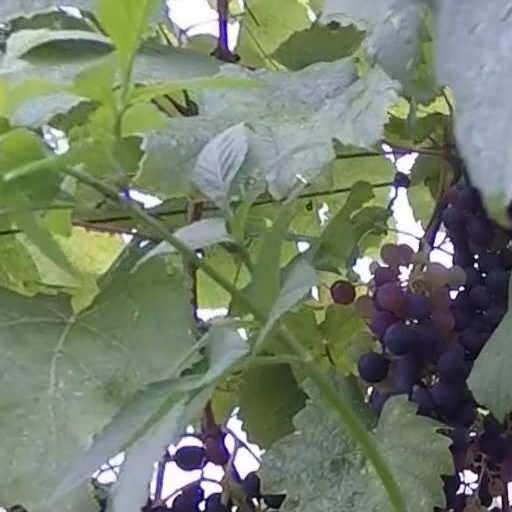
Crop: grape